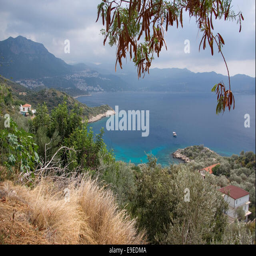
view from the peninsula off a city